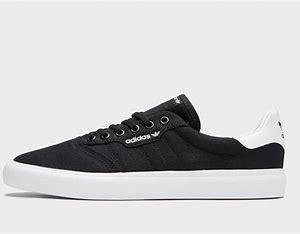
Brand: Adidas
Model: 3MC